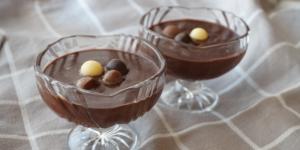
natillas de caqui